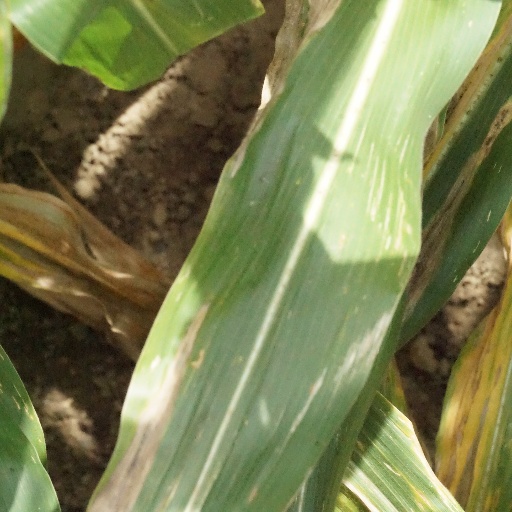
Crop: maize; corn